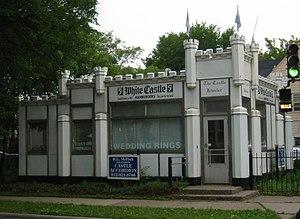
L'architecture « canard », ou architecture-objet ou encore architecture-gadget est un type d'architecture dans laquelle les bâtiments et la structure ont une forme originale, curieuse, souvent à but publicitaire, se faisant remarquer comme une espèce d'attraction visuelle dans le paysage, mais parfois simple expression de l'excentricité de son propriétaire ou de l'architecte.
White Castle est une petite chaîne de restauration rapide américaine fondée en 1921.
Ceci est une liste de restaurants de hamburgers remarquables. Un hamburger est un sandwich consistant en une ou plusieurs pièces de viande hachée cuite placée à l'intérieur d'un pain à hamburger en tranches. Les hamburgers sont souvent servis avec de la laitue, du bacon, des tomates, des oignons, des cornichons, du fromage et des condiments tels que la moutarde, la mayonnaise, le ketchup et la relish. Cette liste comprend les restaurants et les fast-foods qui servent principalement des hamburgers et des produits connexes.